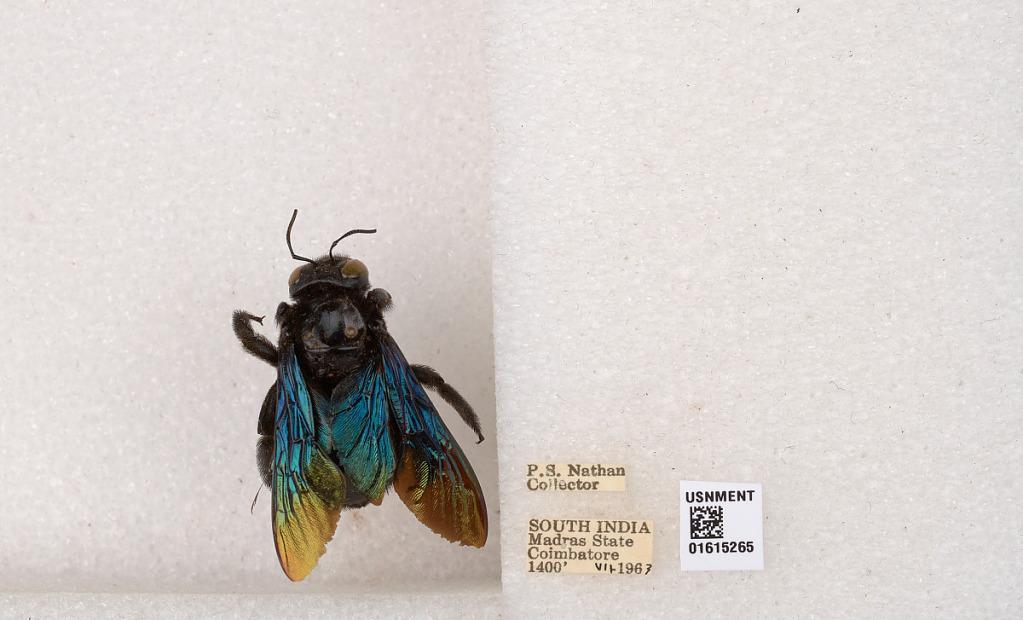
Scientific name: Xylocopa (Biluna) auripennis auripennis Lepeletier
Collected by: P. Nathan
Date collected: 1963-7-1
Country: India
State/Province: Tamil Nadu
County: Coimbatore
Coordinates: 10.9955, 76.9034